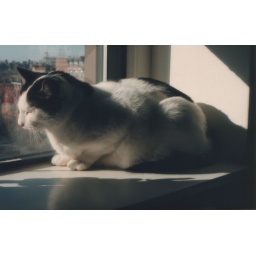
Puddy sleeping in the window